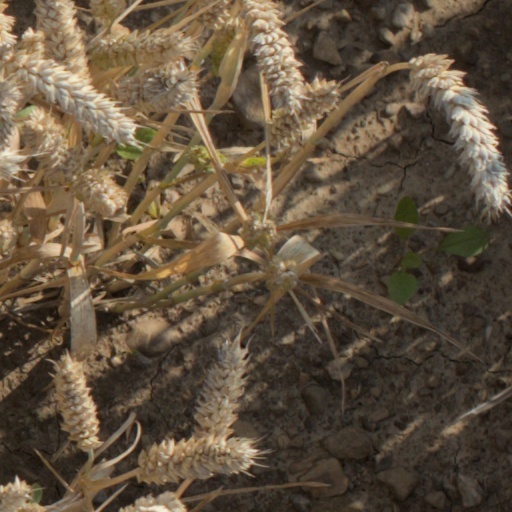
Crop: wheat